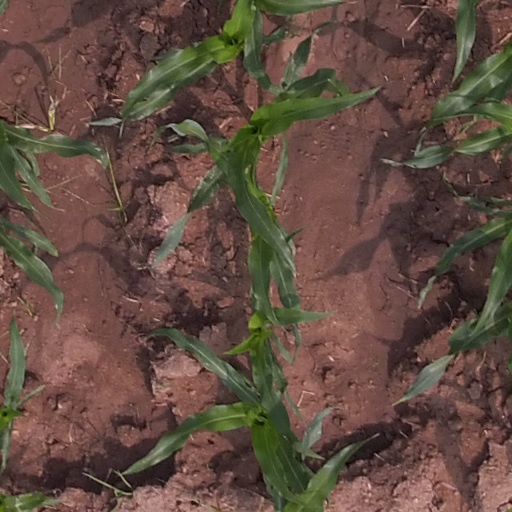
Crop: maize; corn